Katori Station

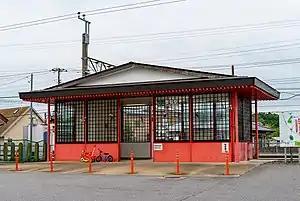
Station shelter after rebuilding, June 2020

a junction passenger railway station in the city of Katori, Chiba Japan, operated by the East Japan Railway Company (JR East).